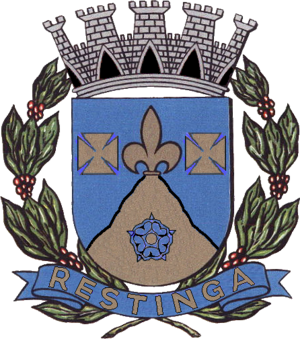
Restinga est une municipalité brésilienne de l'État de São Paulo et la Microrégion de Franca.